Homicide (1991 film)

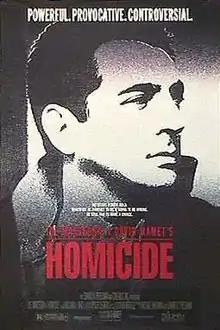
Theatrical release poster

Homicide is a 1991 American crime drama film written and directed by David Mamet. The film's cast includes Joe Mantegna, William H. Macy, and Ving Rhames. It was entered in the 1991 Cannes Film Festival.